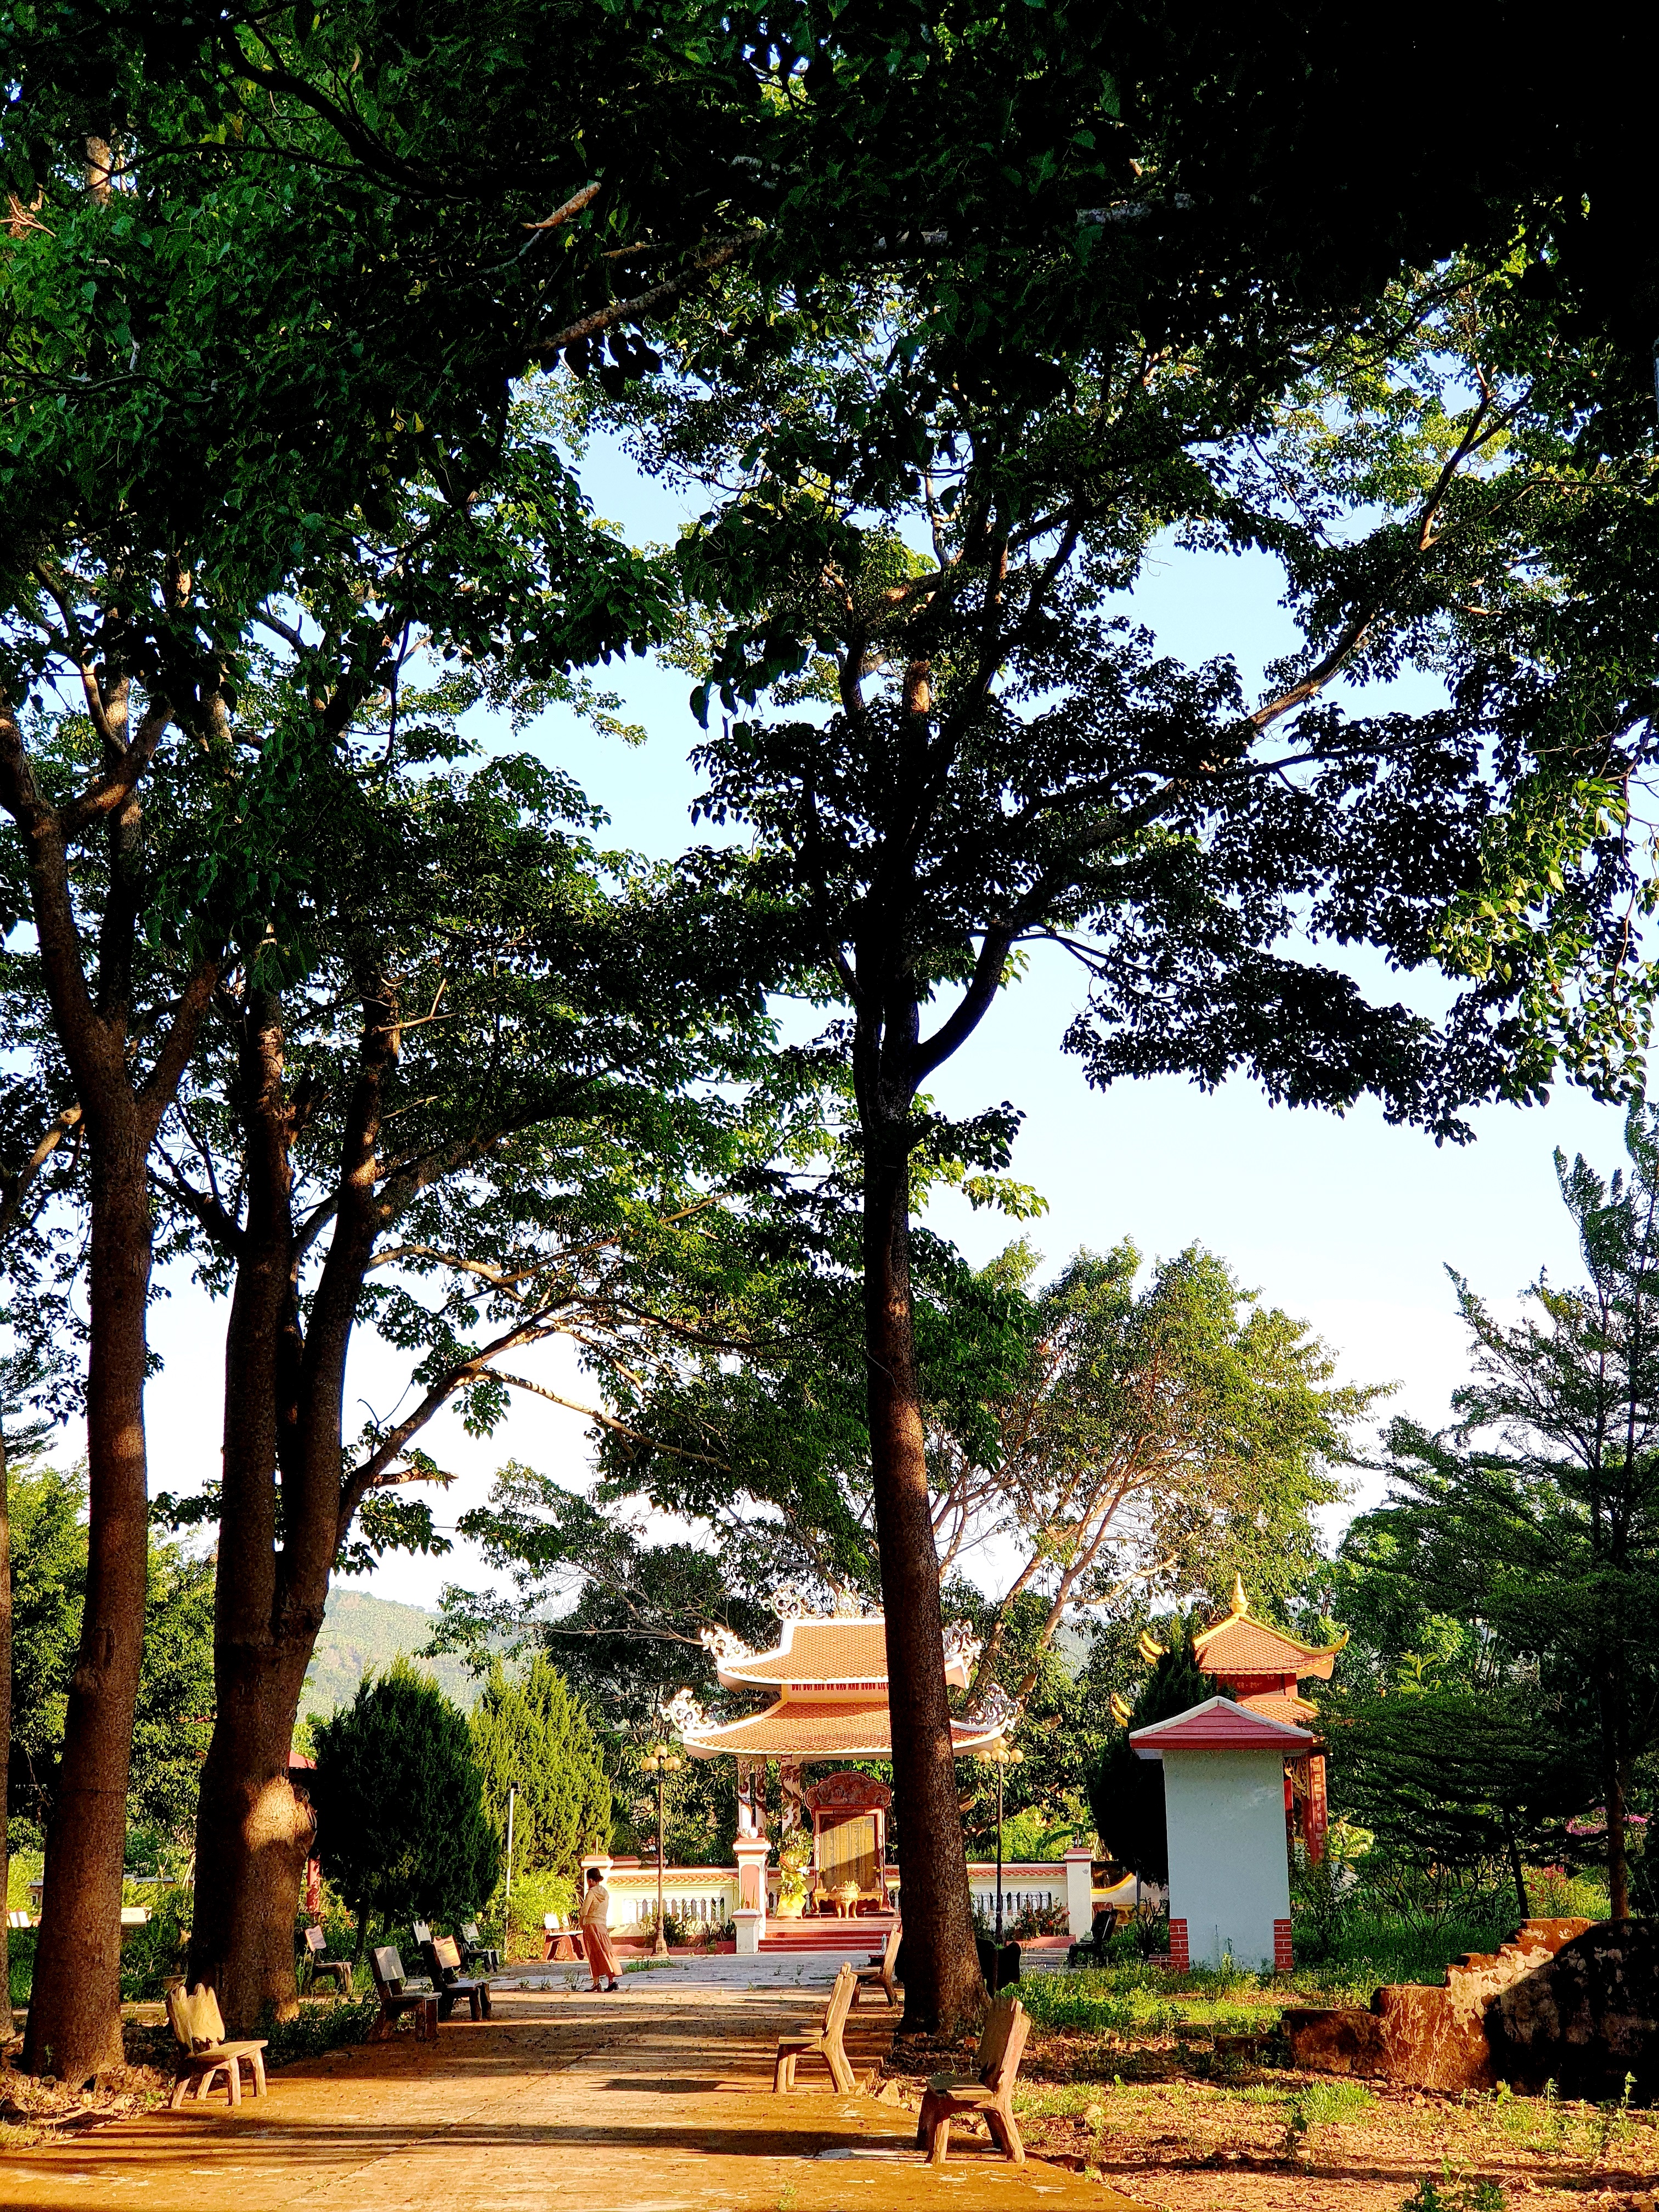
user: text: Mái của ngôi đền trong hình có màu gì?
assistant: text: Màu cam hoặc đỏ gạch.

user: text: Kiến trúc mái cam với các chi tiết trang trí ở trung tâm hình thường được gọi là gì trong văn hóa Việt Nam?
assistant: text: Một ngôi chùa hoặc ngôi đền.

user: text: Ngôi chùa hoặc đền trong hình thường là nơi diễn ra những hoạt động văn hóa hoặc tín ngưỡng nào của người dân Việt Nam?
assistant: text: Là nơi thờ cúng, cầu nguyện, thiền định hoặc tổ chức các lễ hội Phật giáo.

user: text: Những hàng cây rậm rạp và ngôi chùa có mái cam trong hình có vai trò như thế nào trong việc tạo ra không gian và bầu không khí tổng thể của địa điểm này?
assistant: text: Hàng cây lớn tạo bóng mát, mang lại sự mát mẻ và cảm giác thanh bình, trong khi ngôi chùa là điểm nhấn kiến trúc, biểu tượng của sự linh thiêng và tĩnh lặng, cùng nhau định hình một không gian yên tĩnh và trang nghiêm.